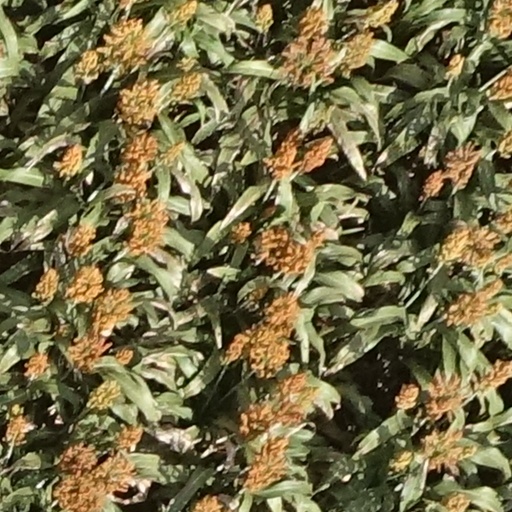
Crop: sorghum